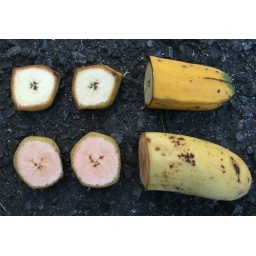
Musa, banana 38 (similar to mai`a maoli, but with white meat) (top), collected in the mountains